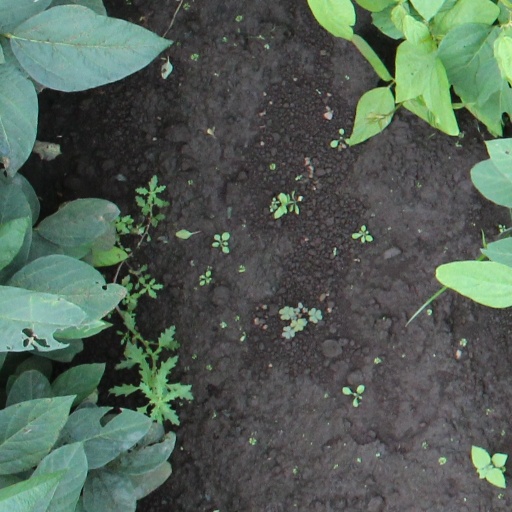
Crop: soybean